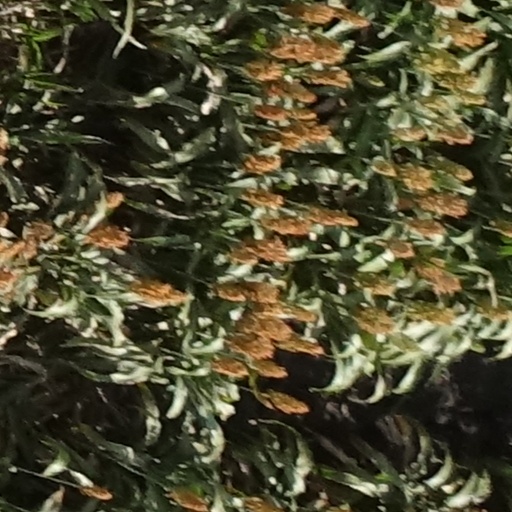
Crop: sorghum